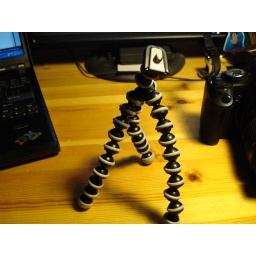
Small tripod. The legs are flexible to wrap around fence posts, small tree limbs or anything else!